Yellow Creek Mennonite Church

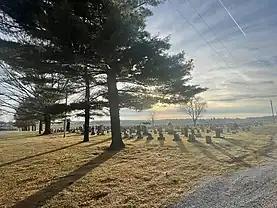
Yellow Creek Mennonite Church cemetery situated at the southwest corner of county roads 38 and 11.

Yellow Creek Mennonite has partnered with the ecumenical Wakarusa Ministerial Association to hold joint community services for Good Friday, Easter Sunrise, and Thanksgiving.